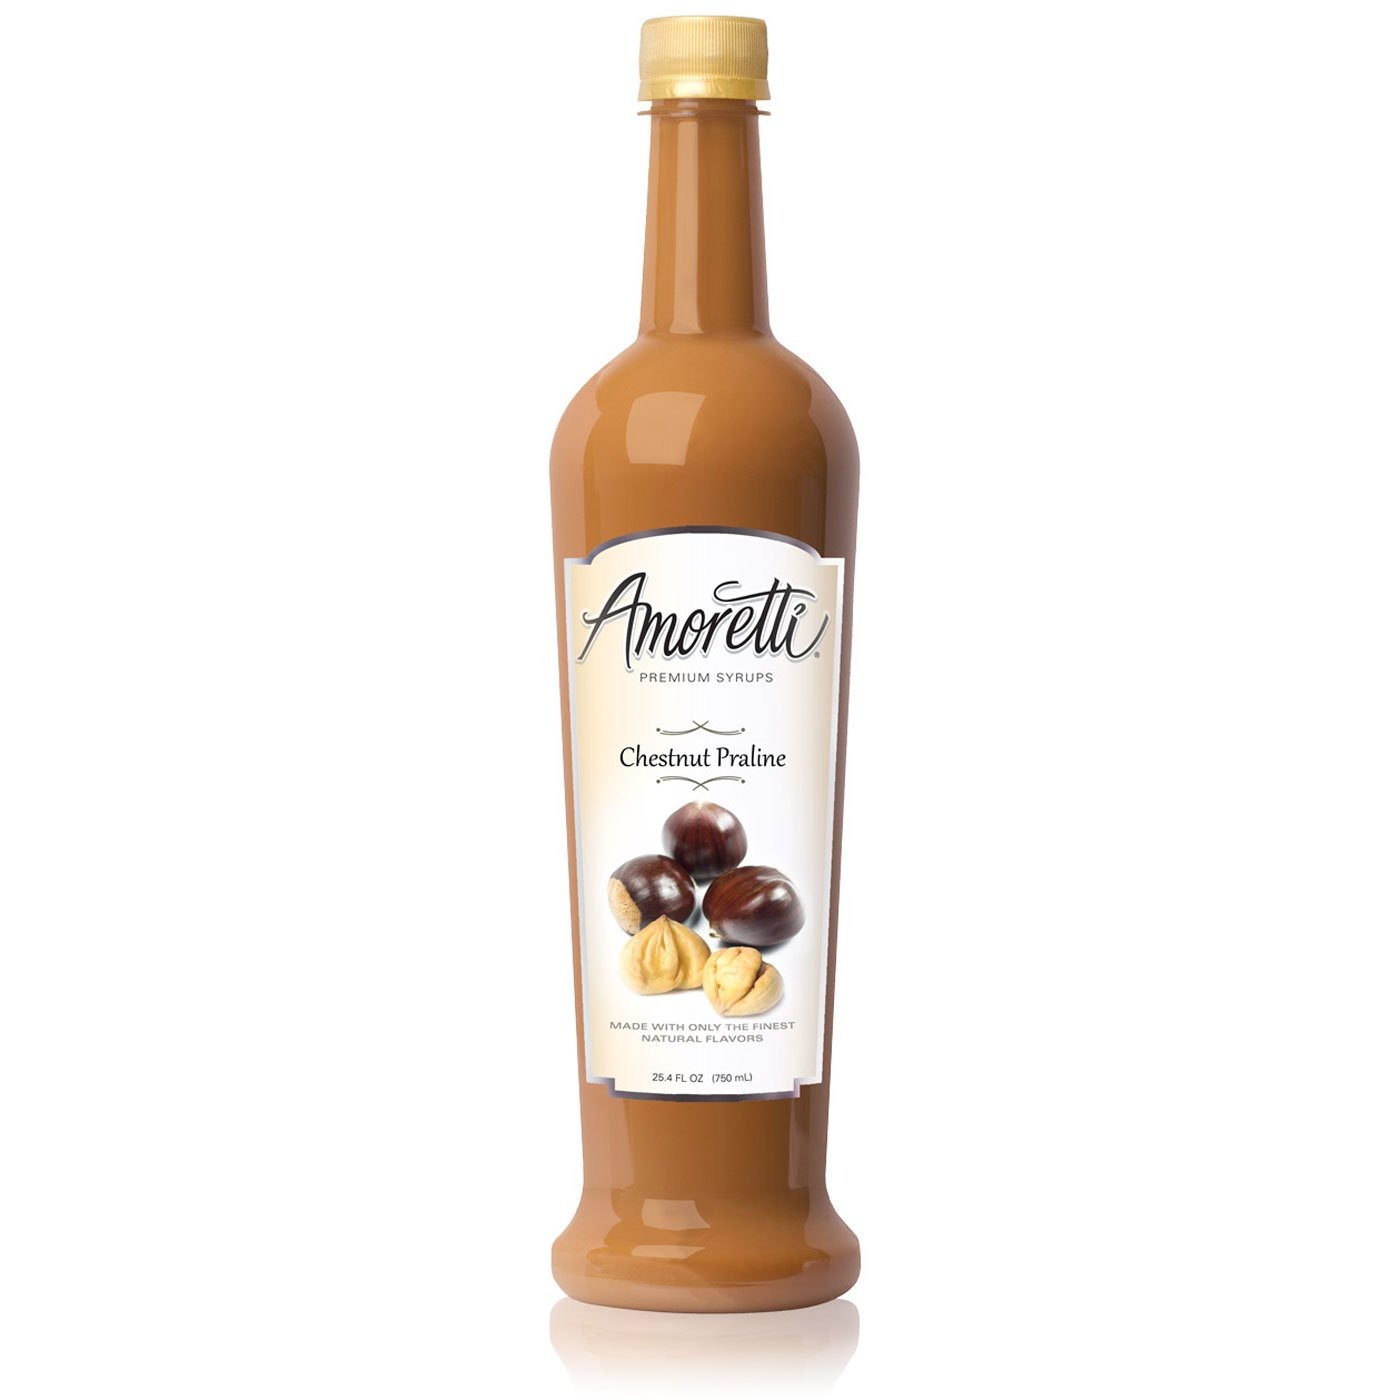
Item Name: Amoretti Premium Syrup, Chestnut Praline, 25.4 Ounce (Pack of 12)
Bullet Point 1: Made with natural flavor
Bullet Point 2: Only 35 calories per serving and 62 servings per bottle
Bullet Point 3: Free pump included
Bullet Point 4: Delicious syrup for latte, tea, coffee, smoothies, Italian soda and desserts
Bullet Point 5: Proudly made in Southern California
Value: 304.8
Unit: Fl Oz

Price: 31.91